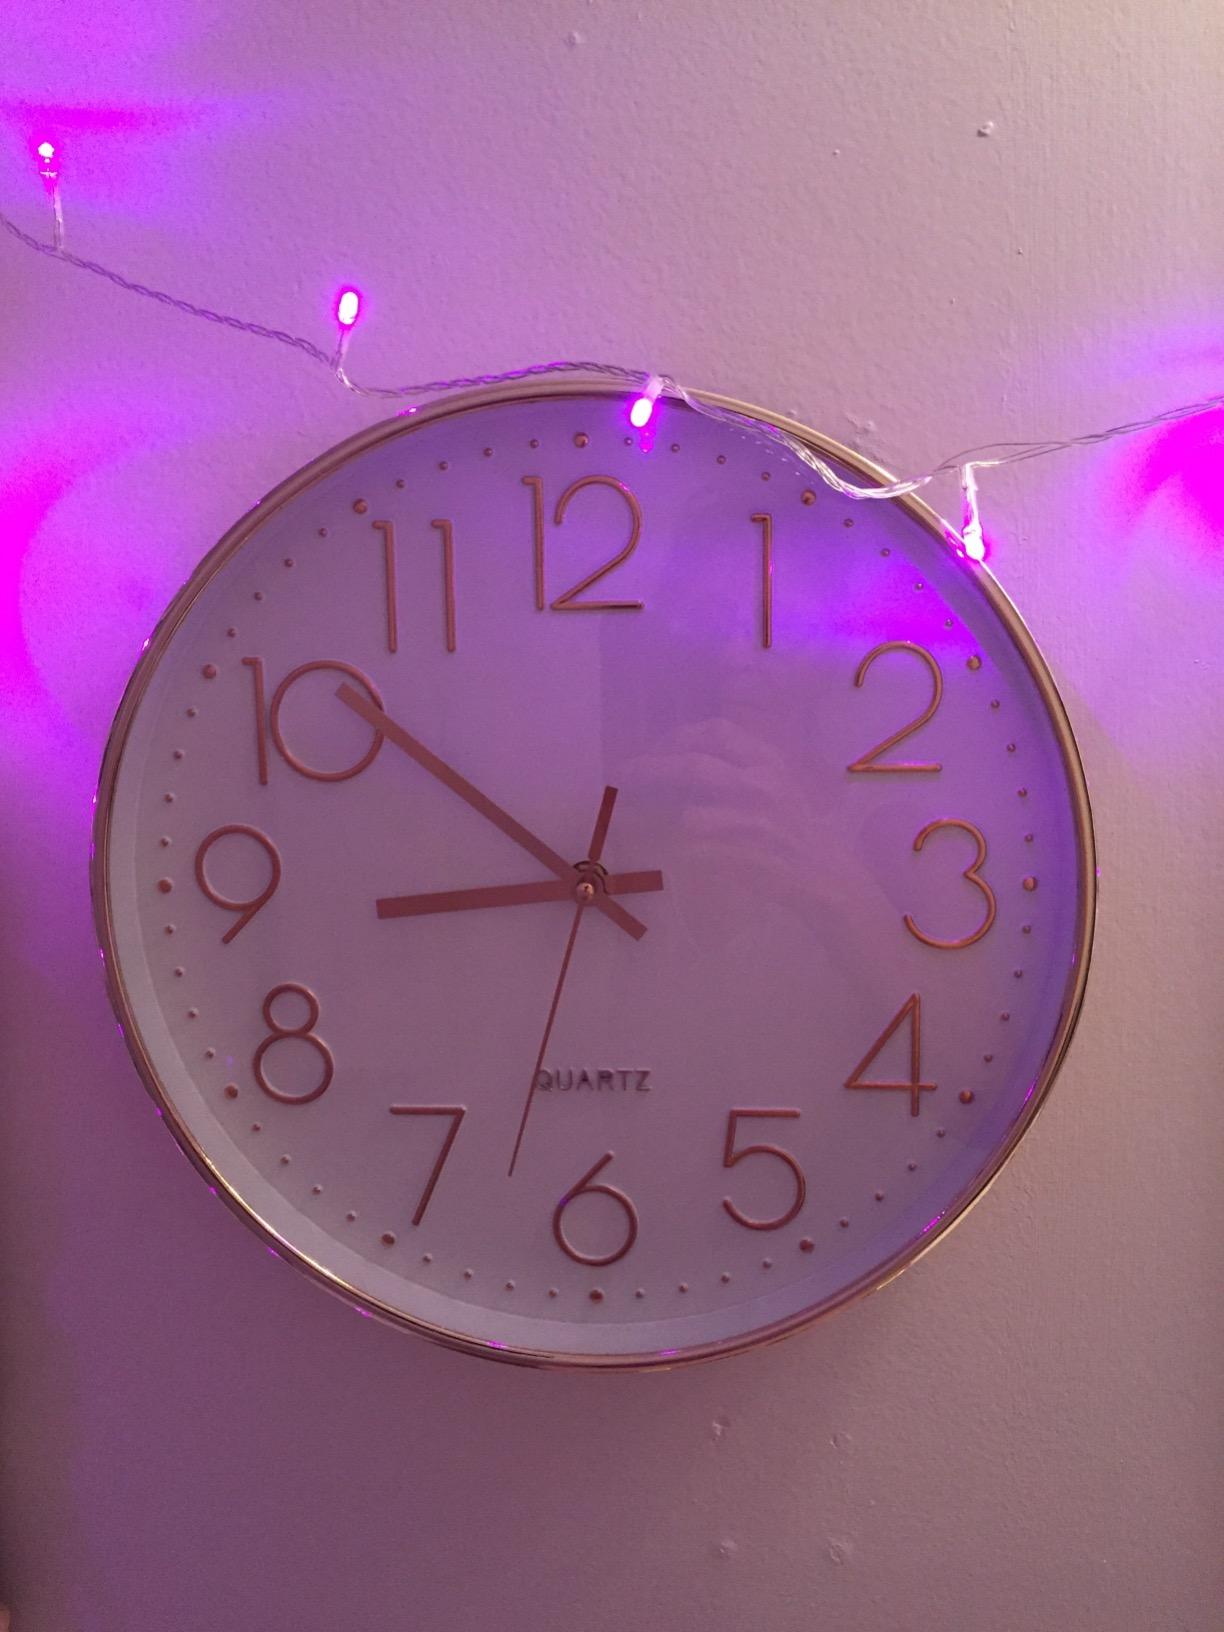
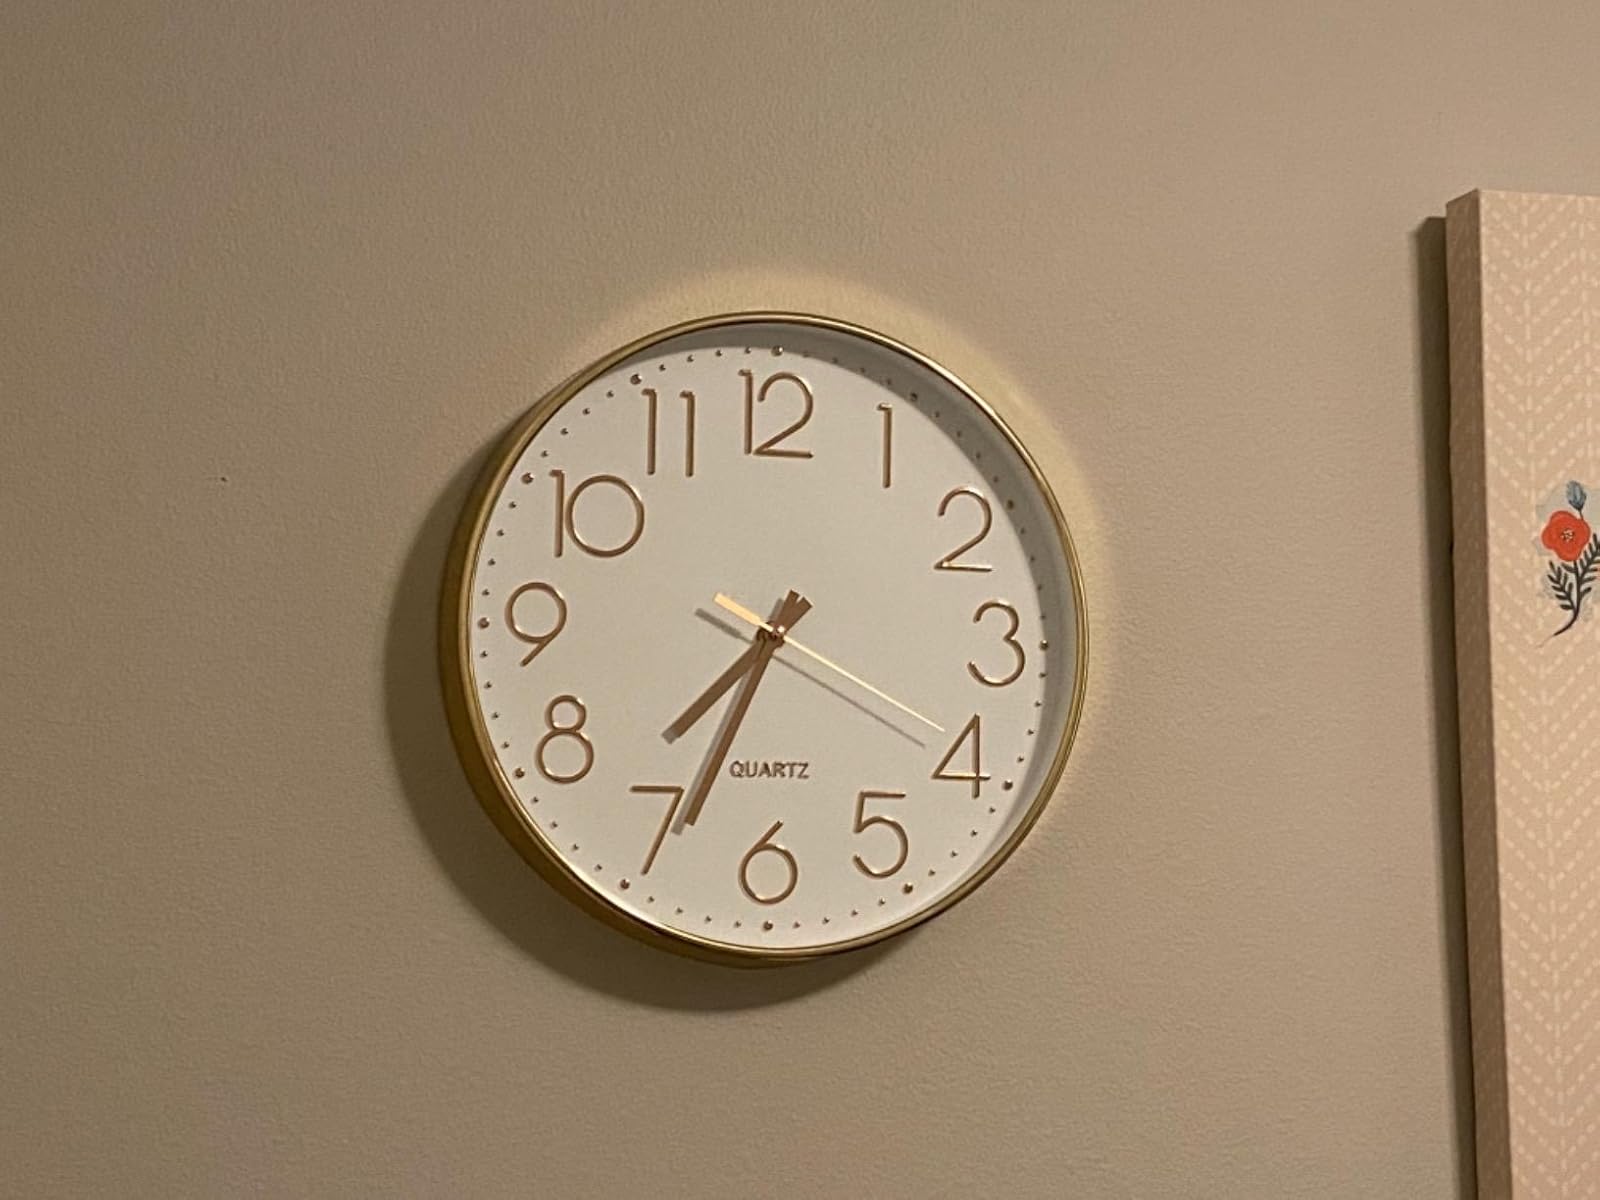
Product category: clock
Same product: yes